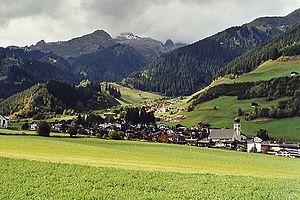
Disentis/Mustér est une commune suisse du canton des Grisons, située dans la région de Surselva.